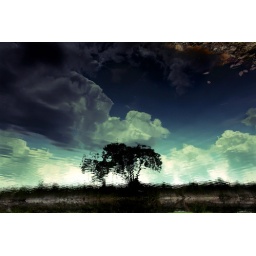
We're just two lost souls, swimming in a fish bowl